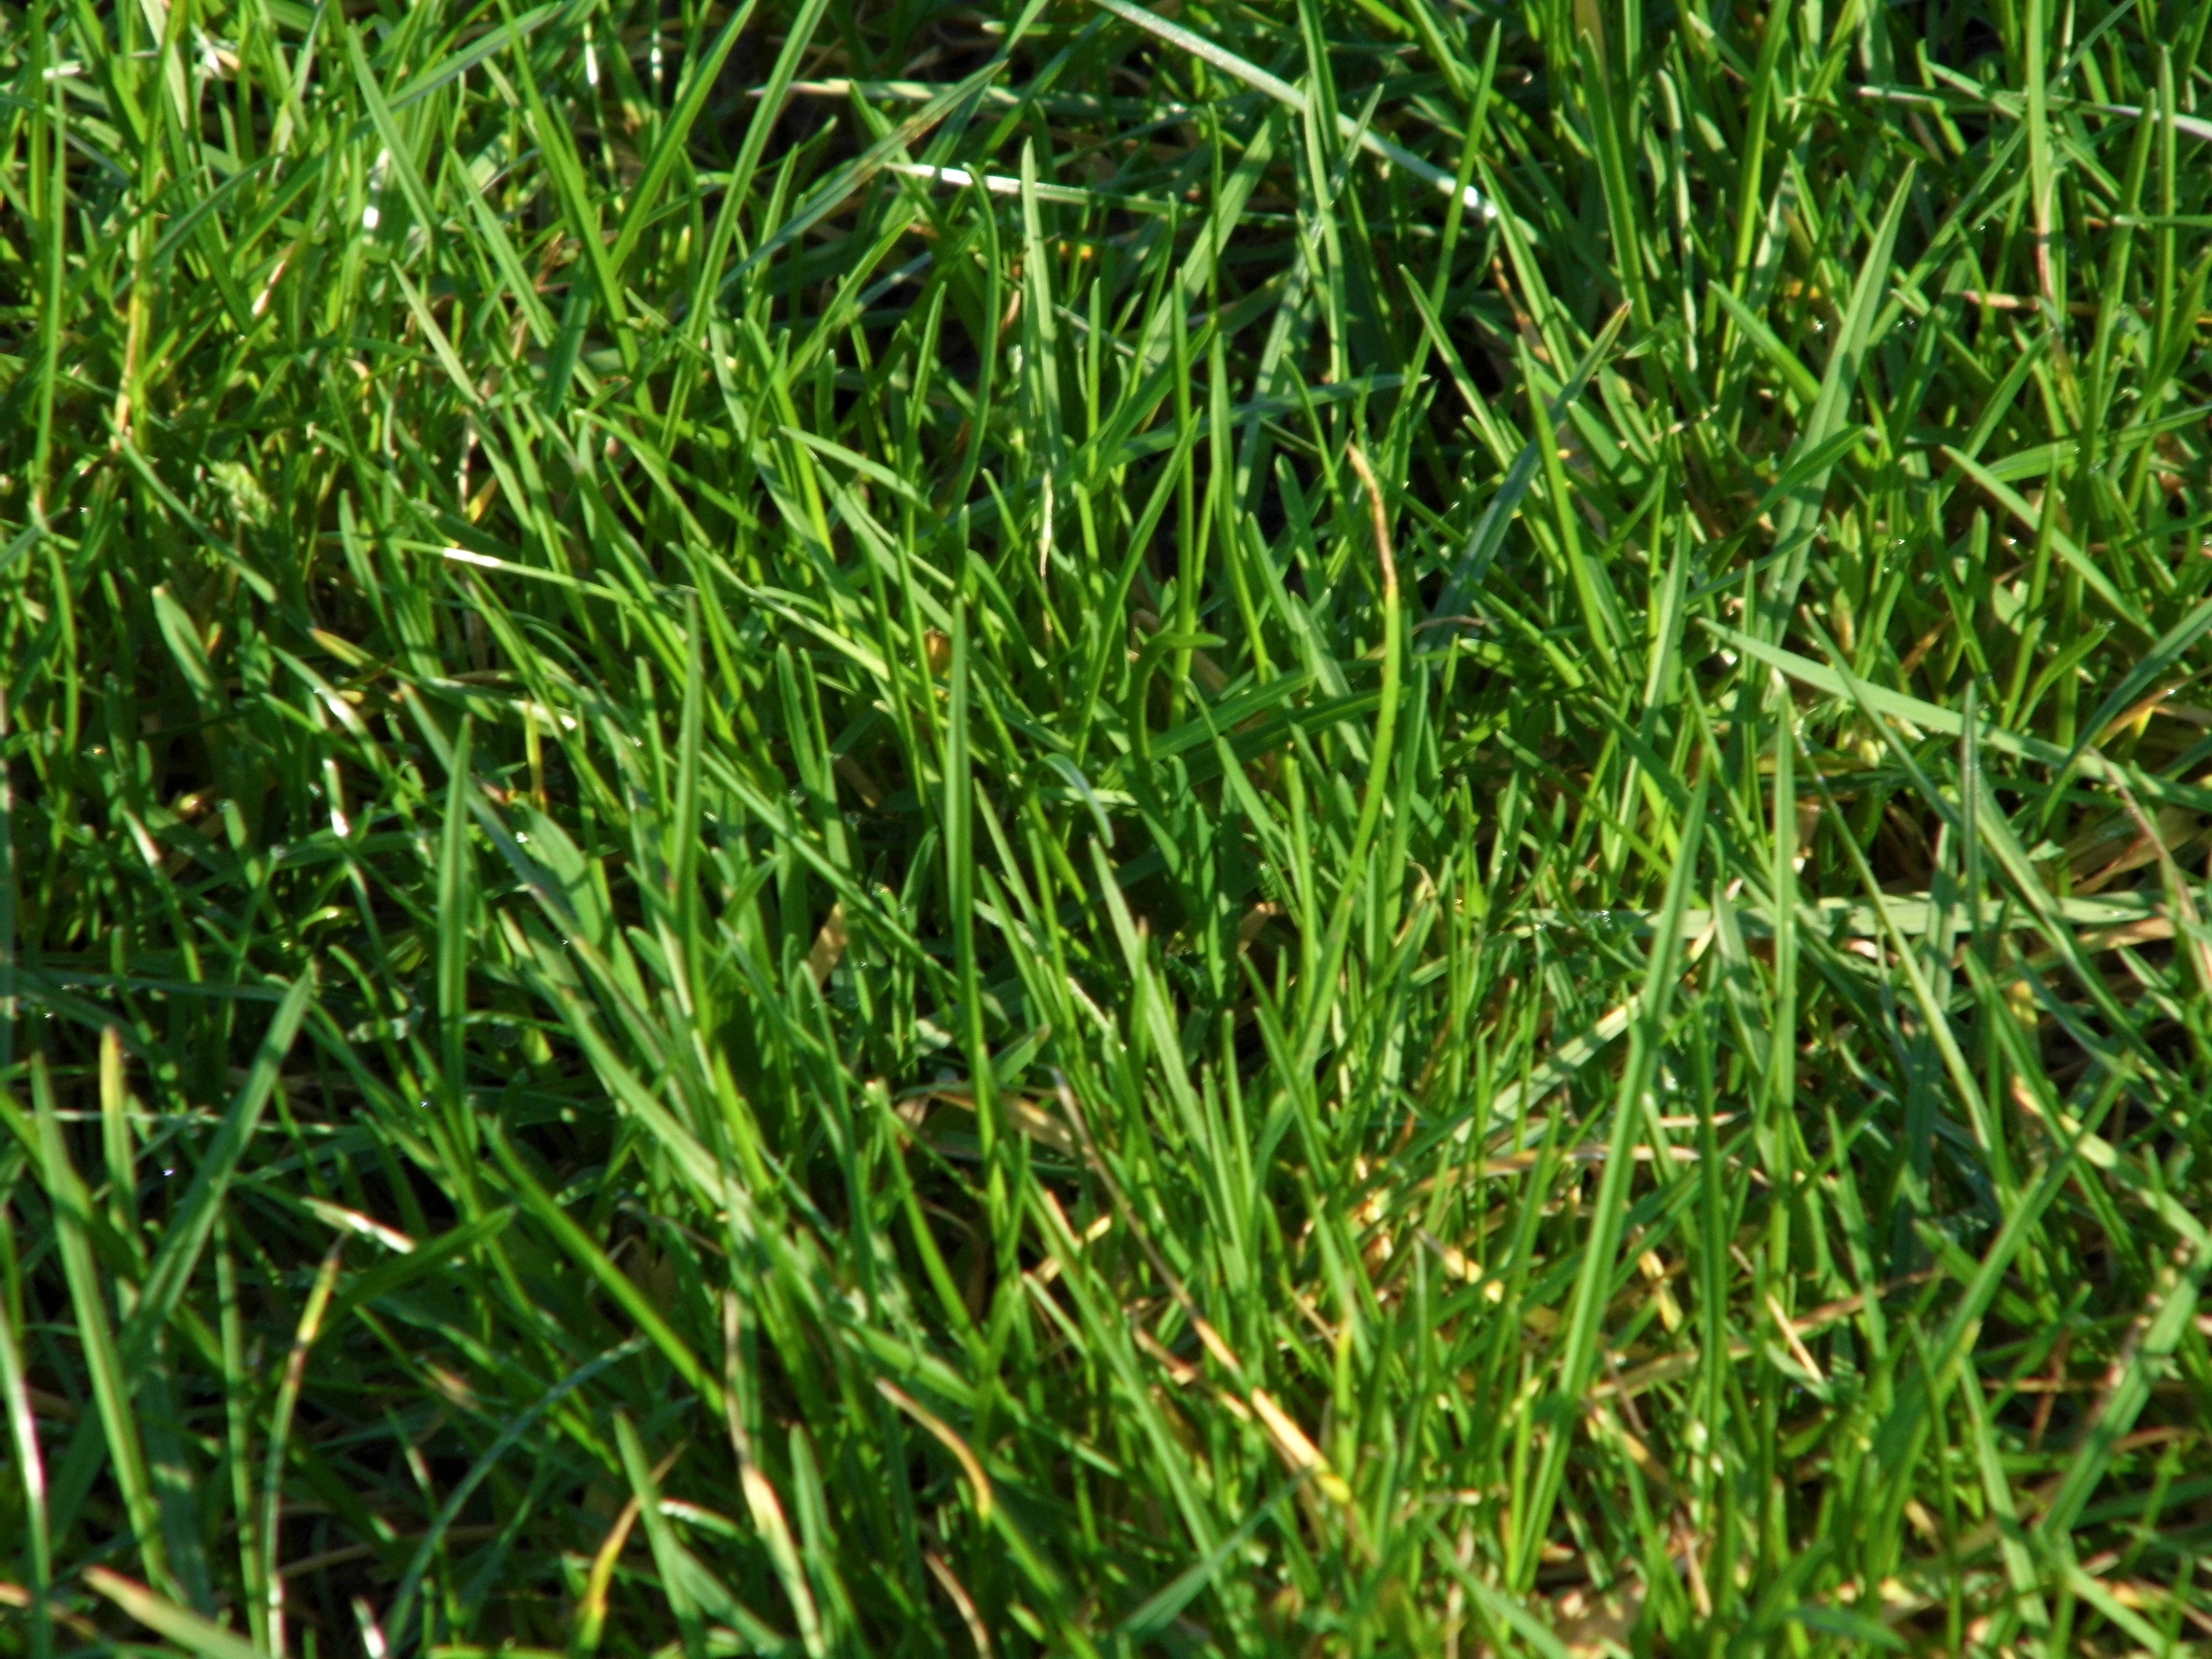
grass, plant, field, lawn, meadow, prairie, flower, green, herb, crop, soil, agriculture, grassland, flooring, flowering plant, artificial turf, grass family, land plant